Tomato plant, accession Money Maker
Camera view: tilt-top (135 deg); turntable rotation: 120 degrees
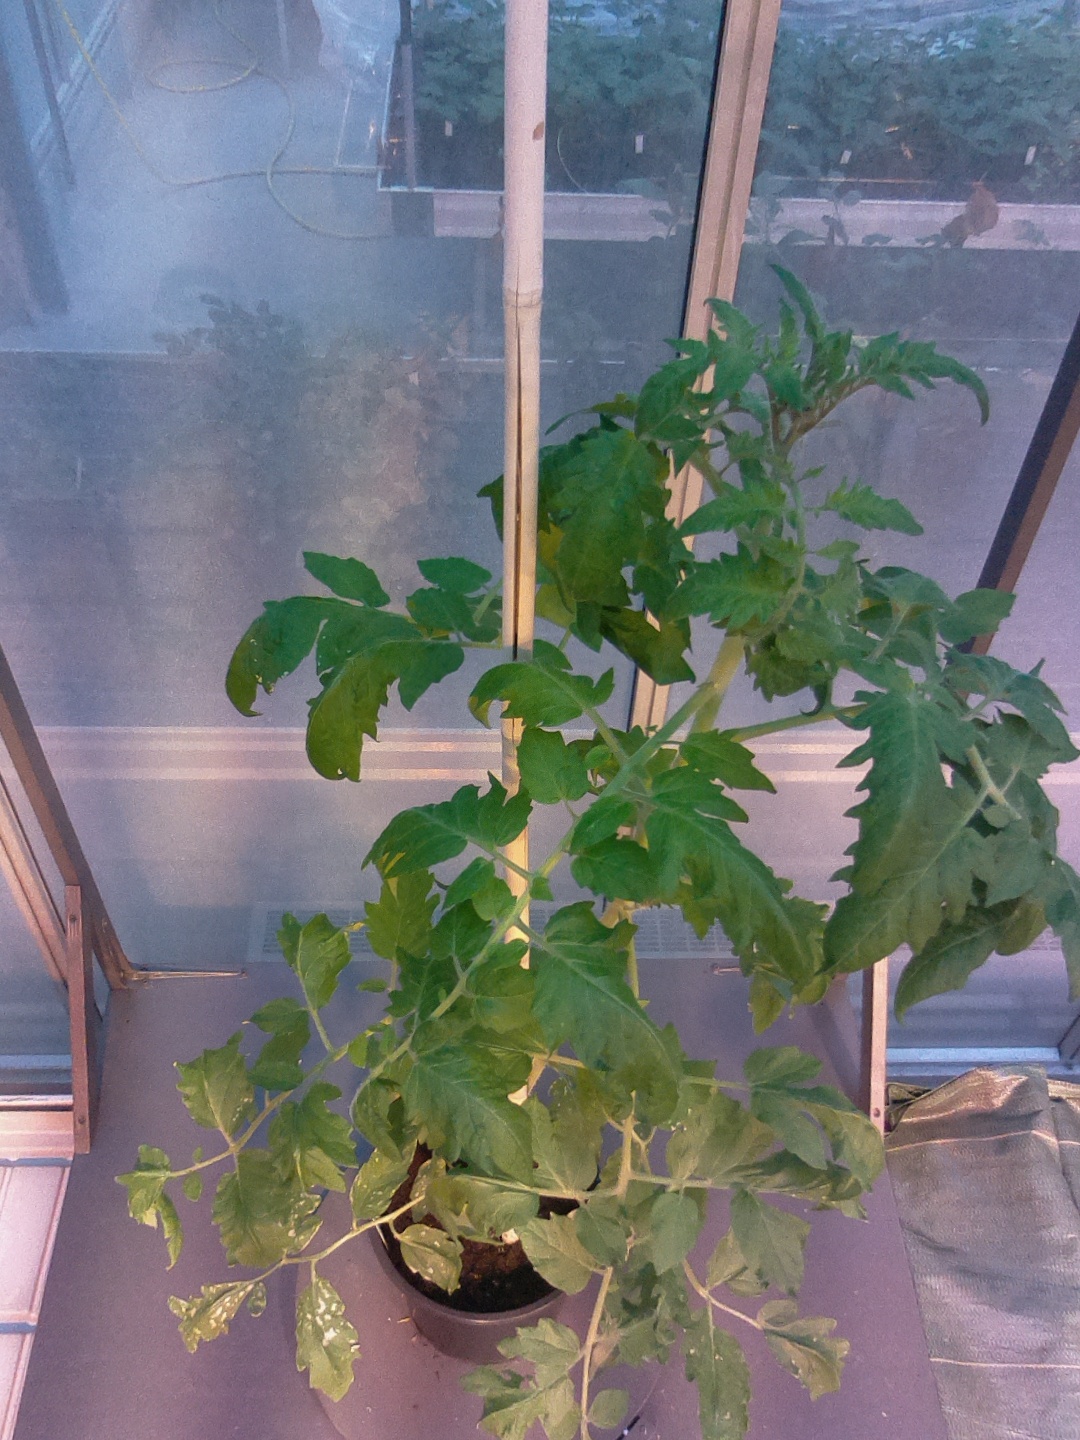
BBCH growth stage 60: First flowers open